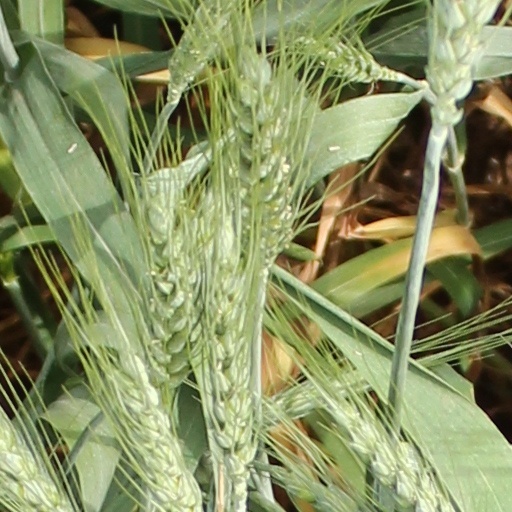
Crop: wheat